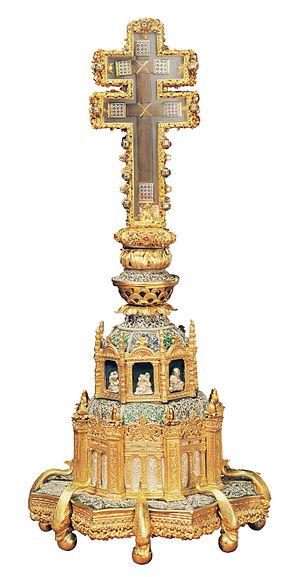
Bernardino delle Croci ou dalle Croci fut un orfèvre et sculpteur italien.